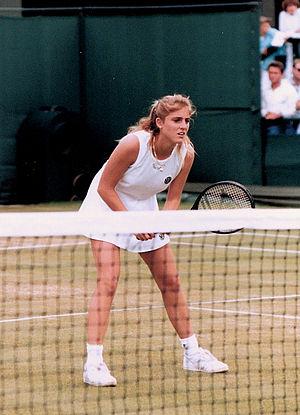
Carling Bassett est une joueuse de tennis canadienne, professionnelle de janvier 1983 jusqu'au milieu des années 1990. Elle est aussi connue sous son nom de femme mariée, Carling Bassett-Seguso, à la suite de son mariage le 26 septembre 1987 avec le joueur de tennis américain Robert Seguso.